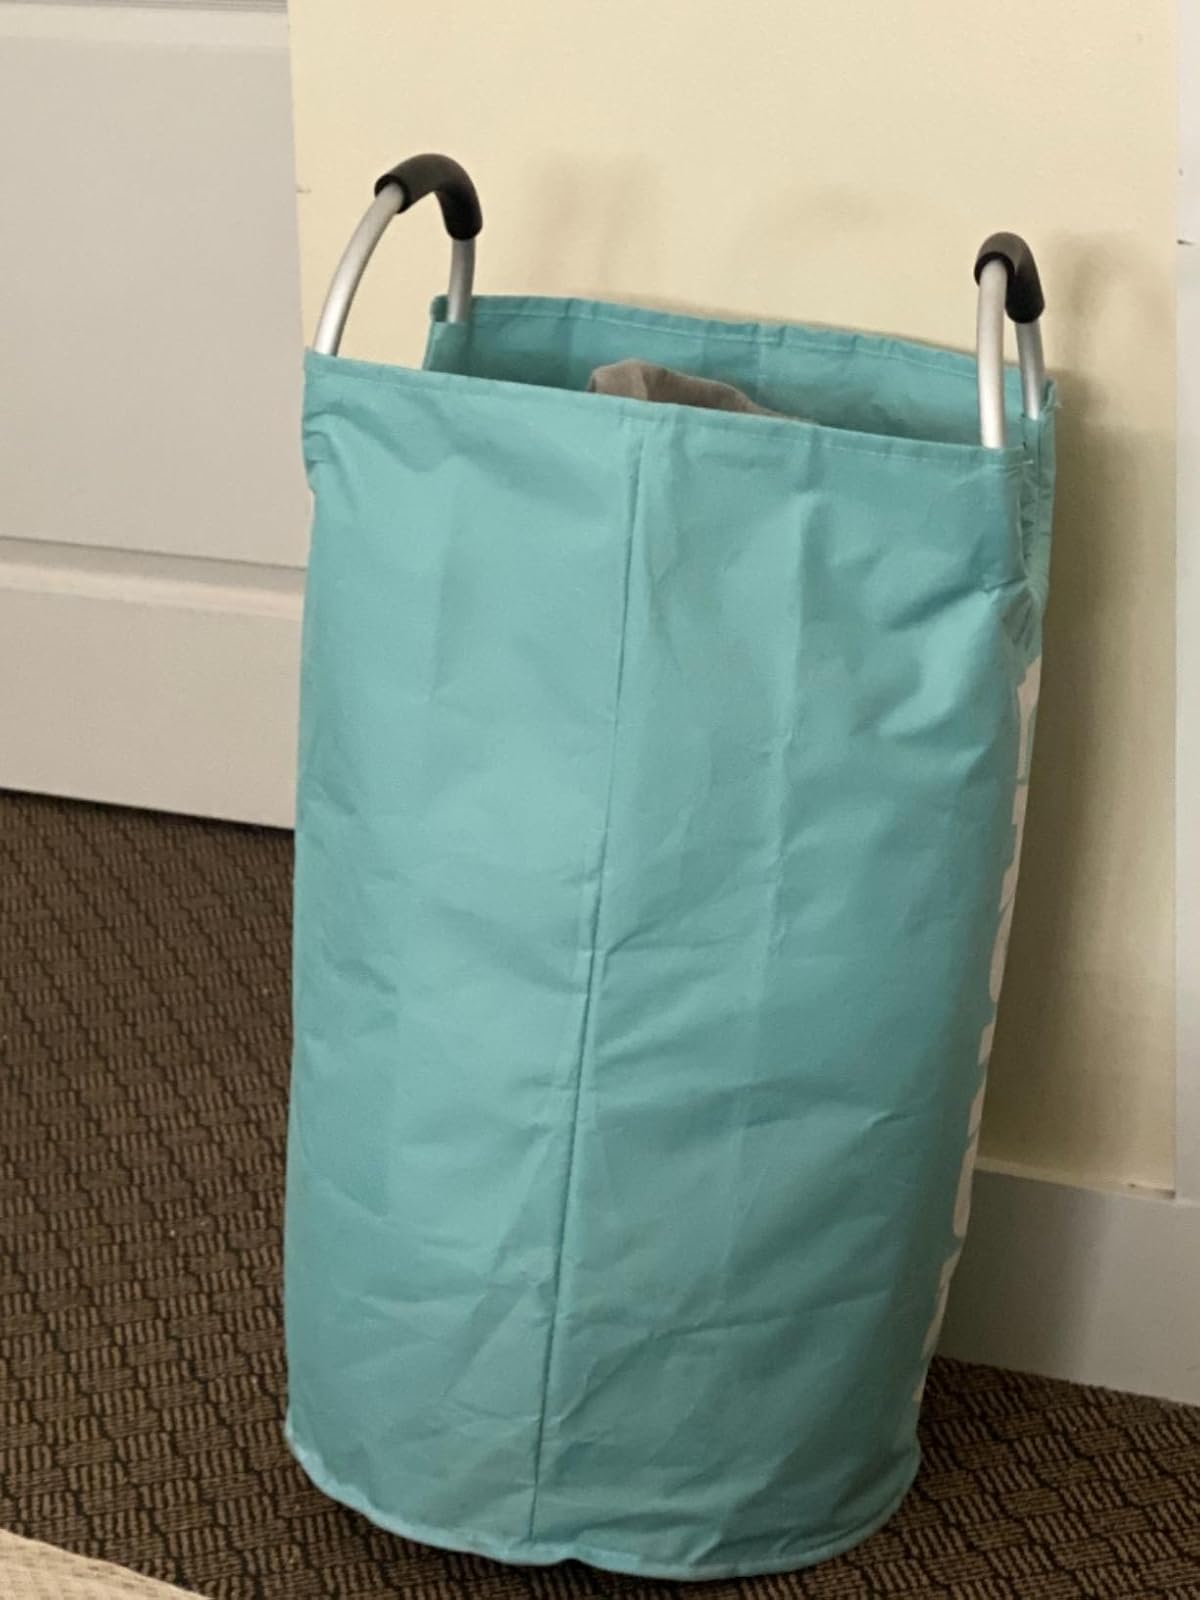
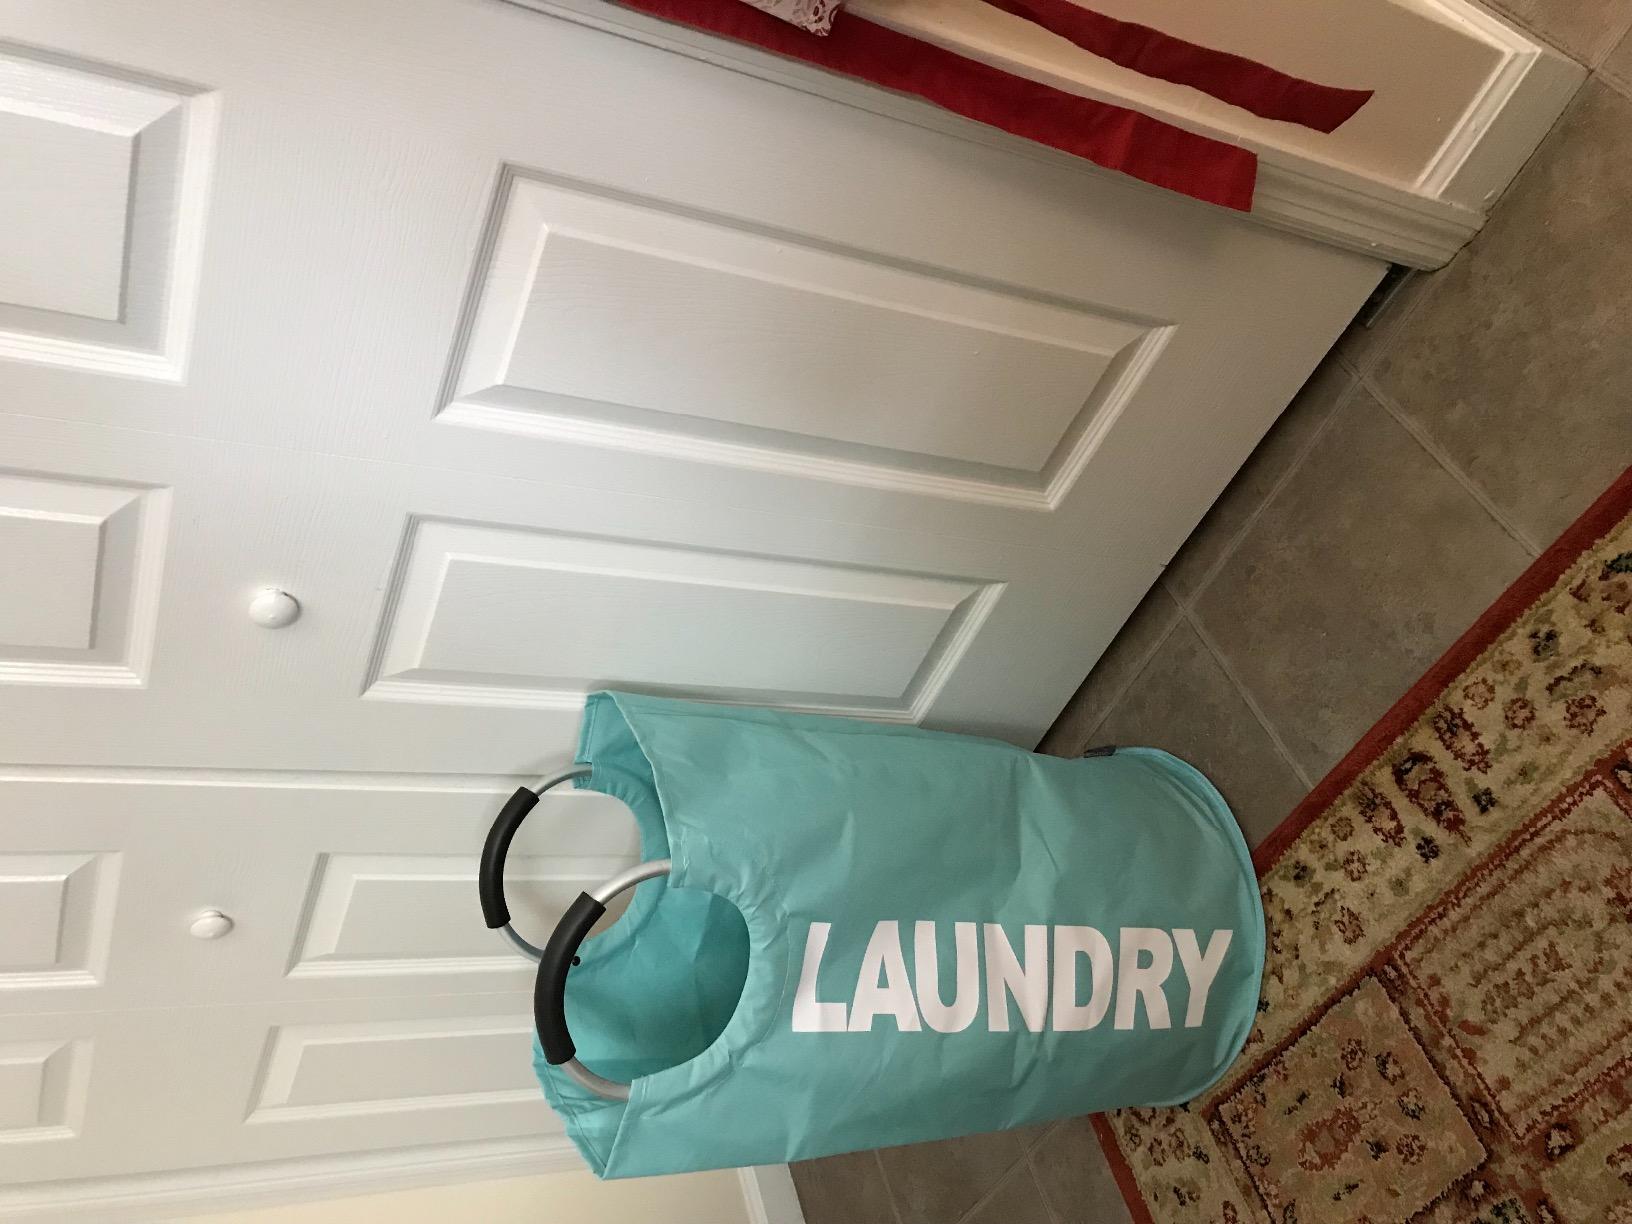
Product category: items_hamper
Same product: yes